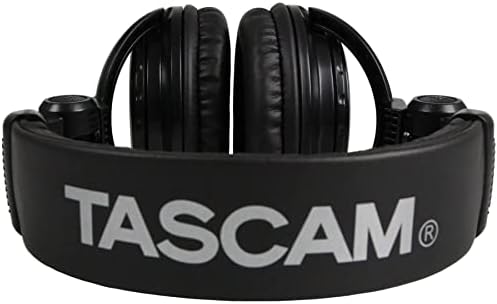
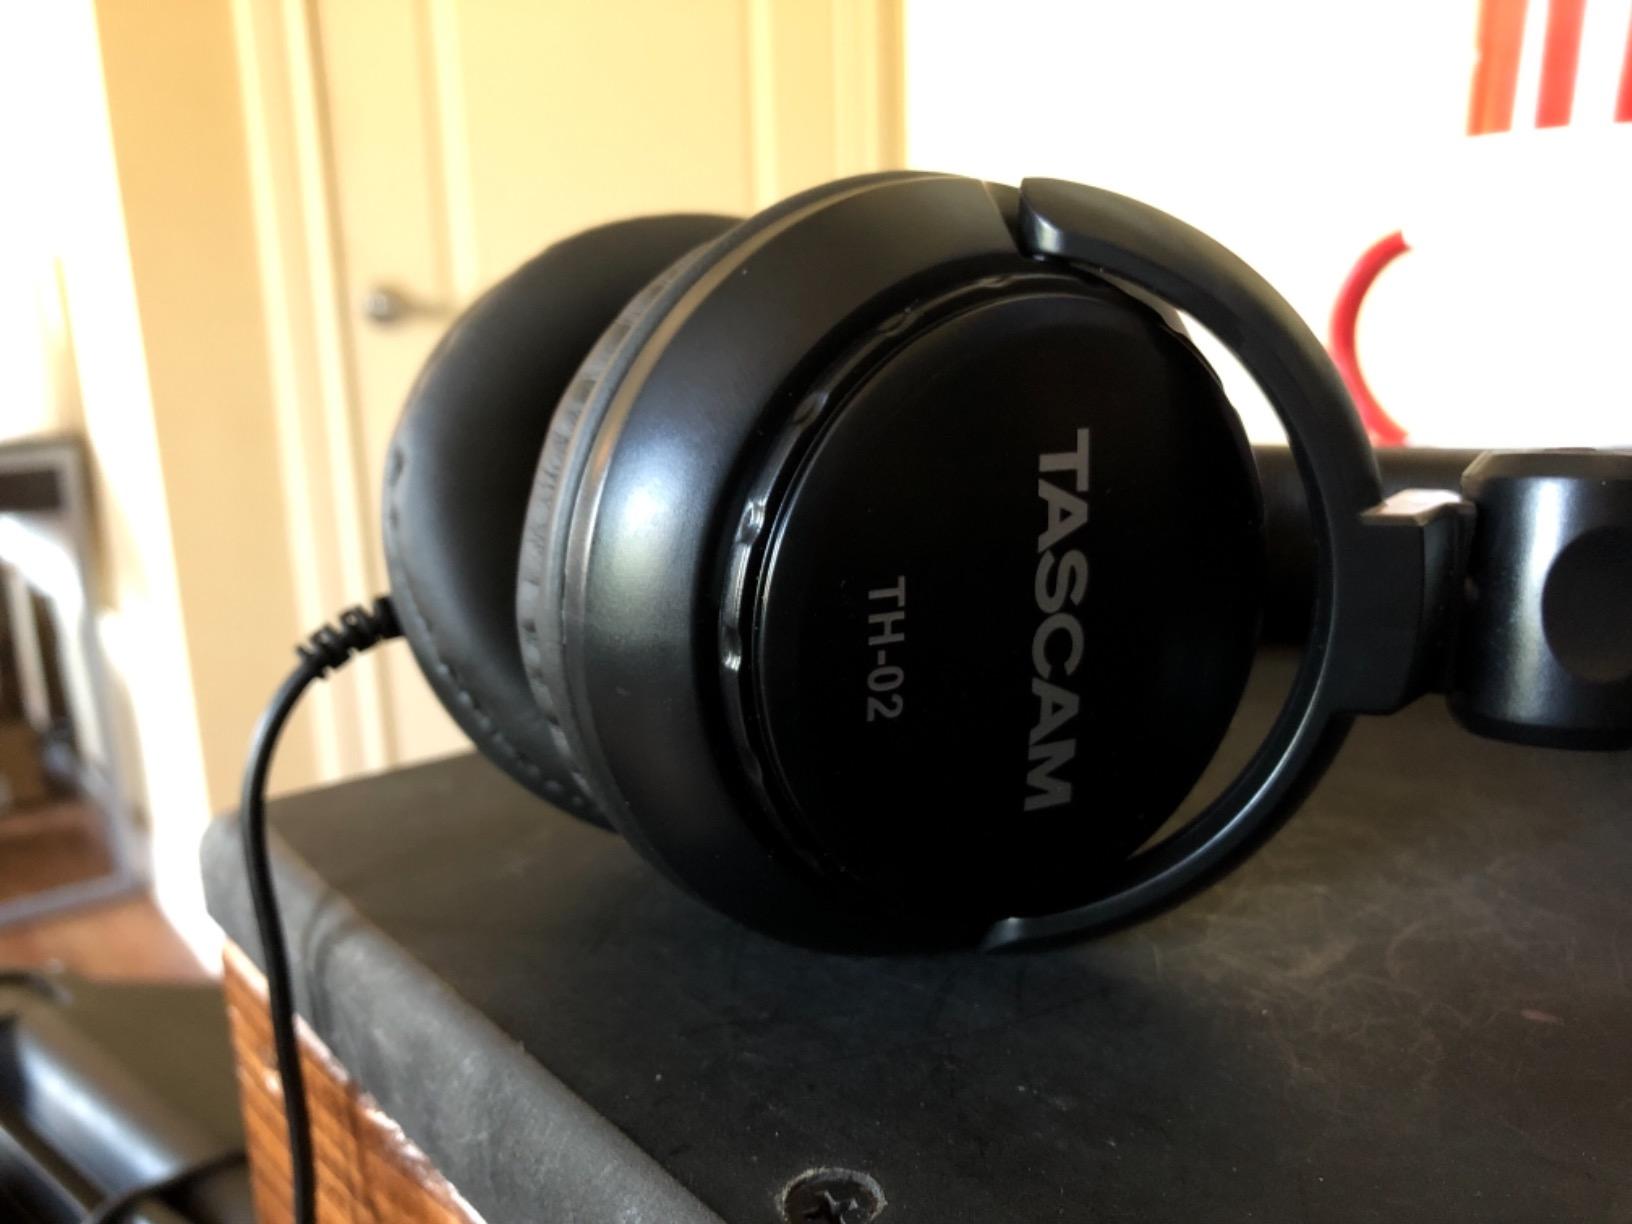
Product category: headphones
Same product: yes